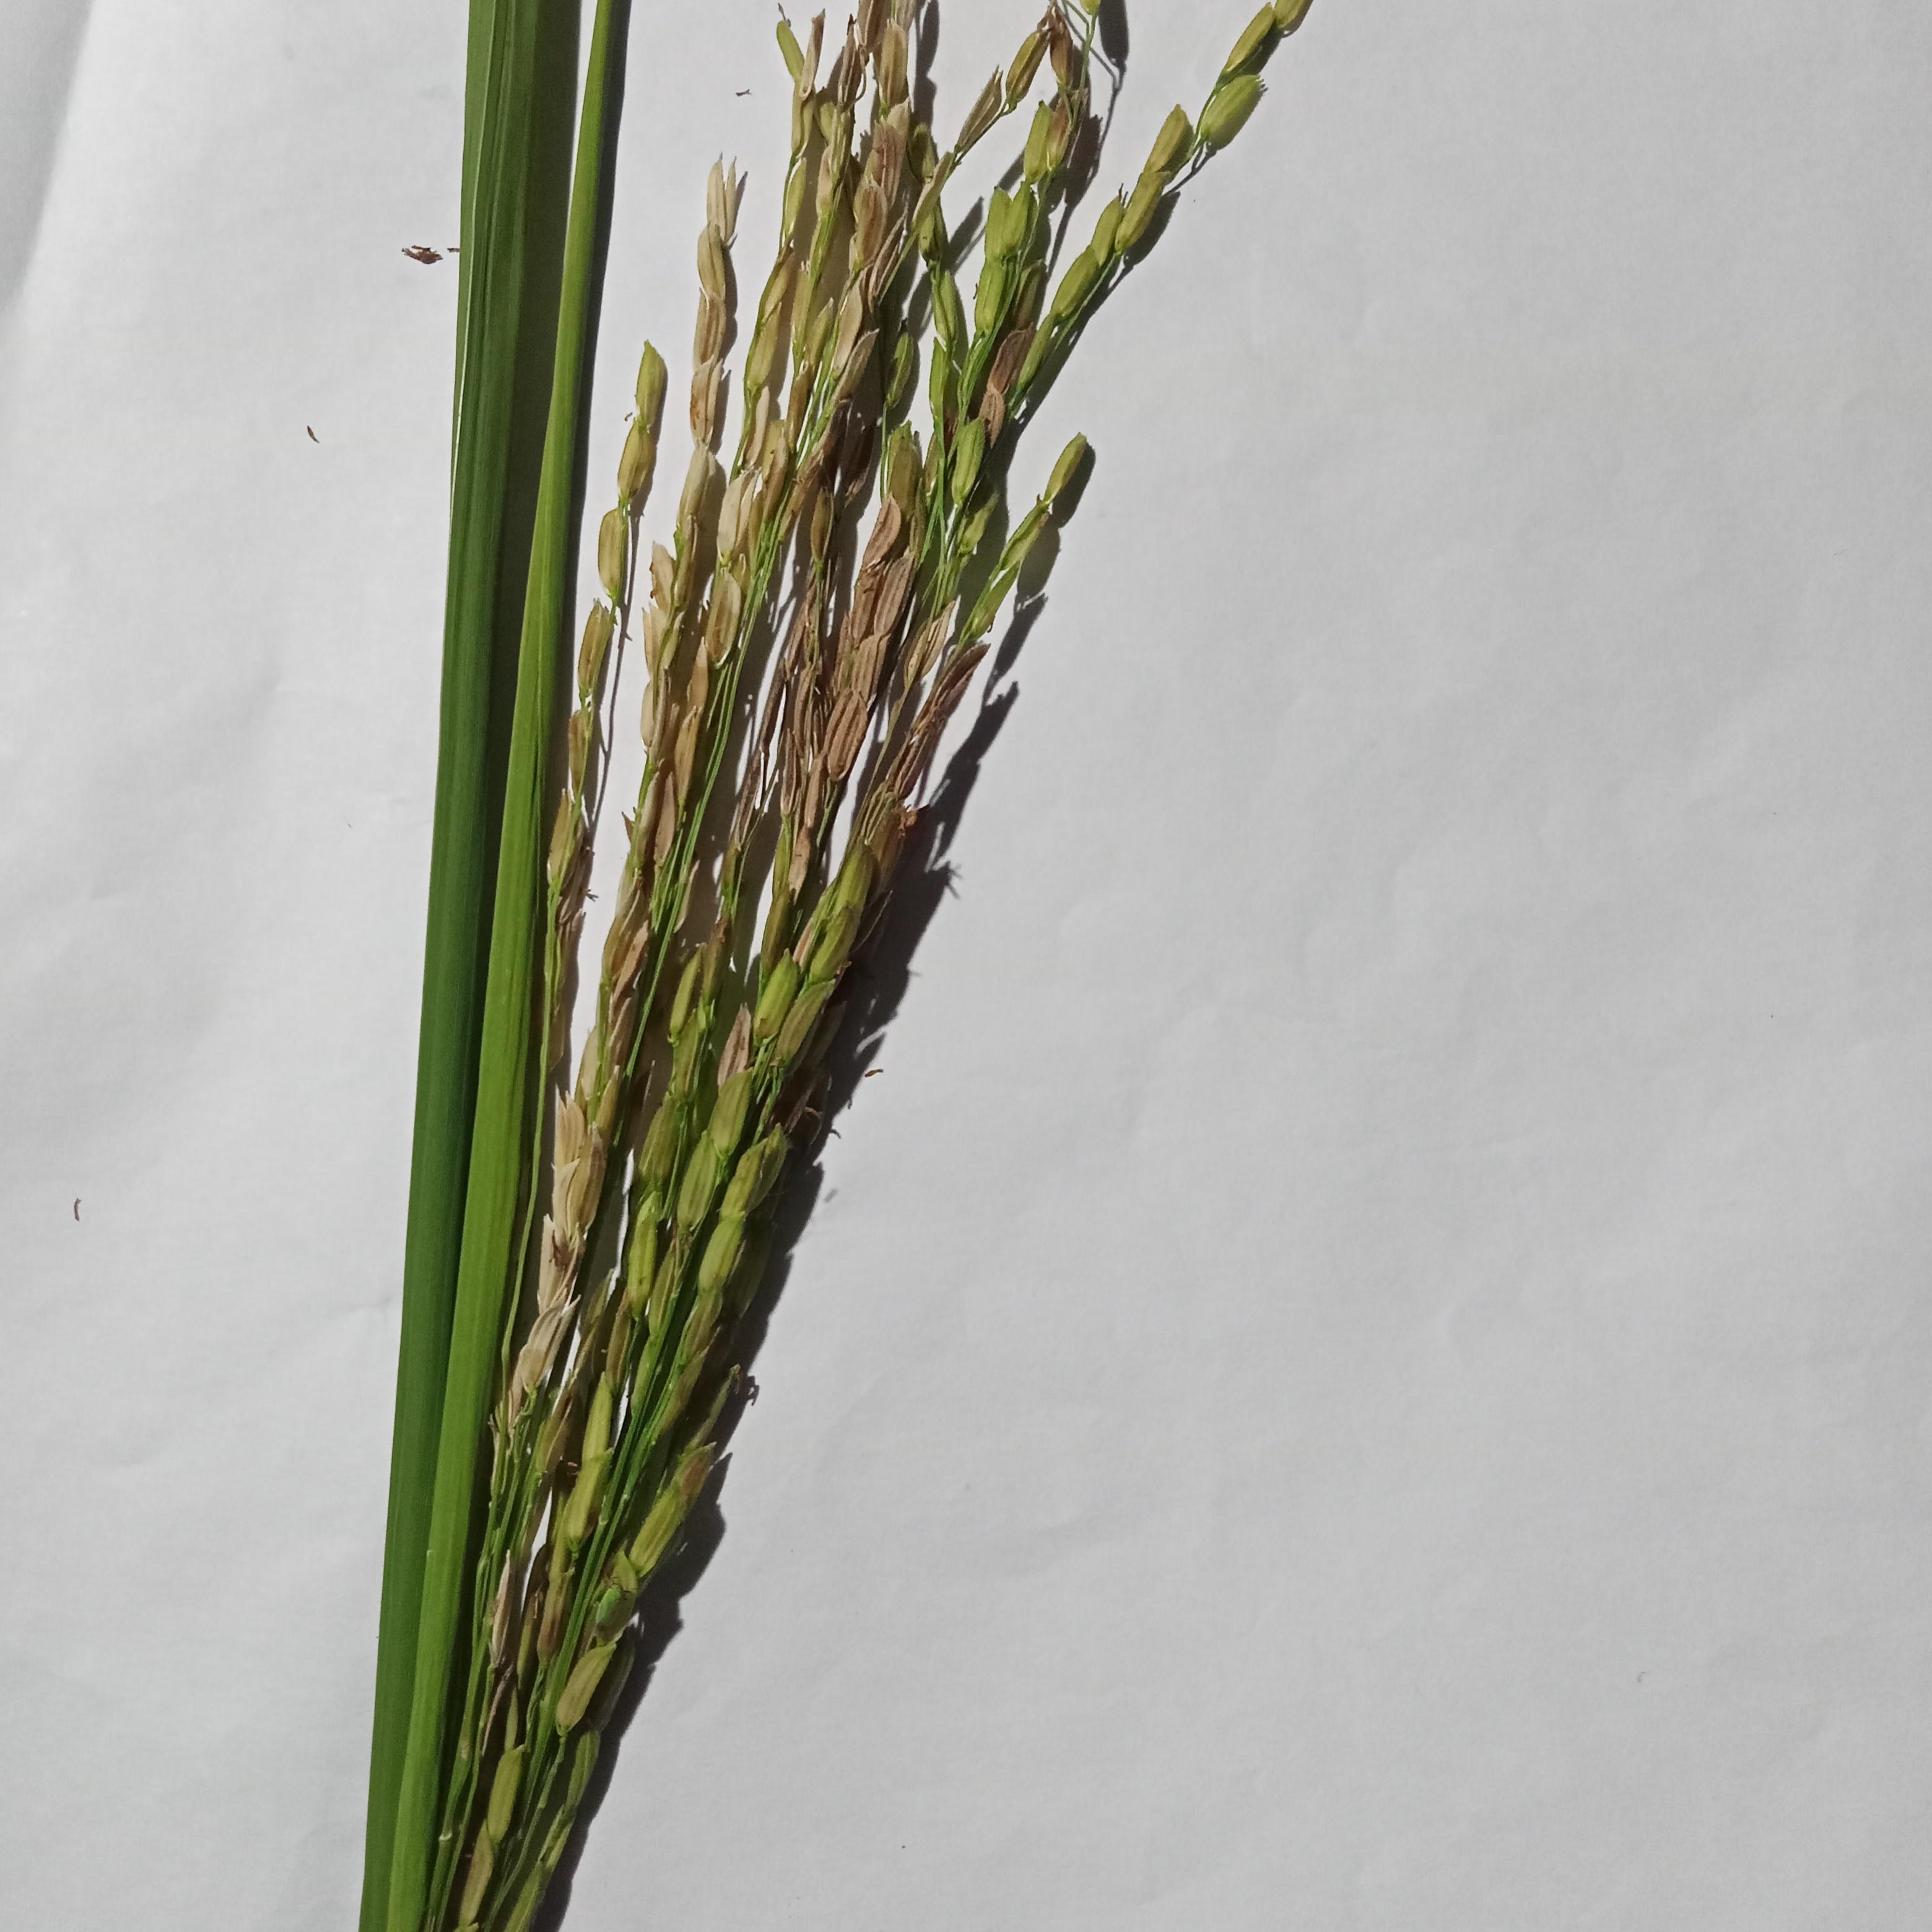
Label: Rice___Neck_Blast